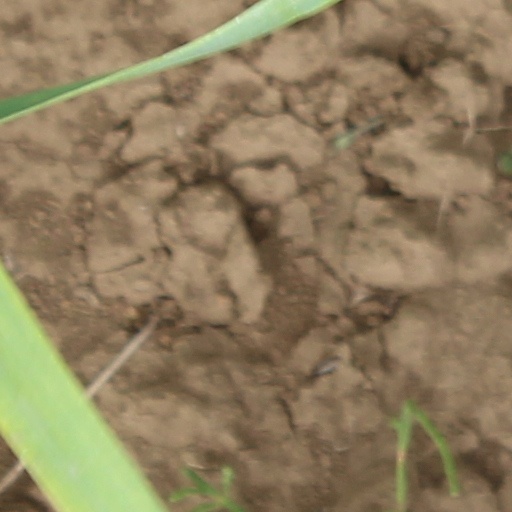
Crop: wheat